Answer in natural language. How many Chairs are visible in the scene? Choose between the following options: 6, 7, 4, 1 or 5
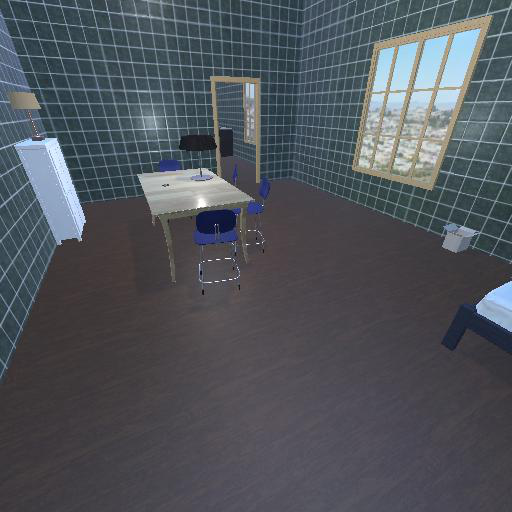
<answer>4</answer>